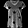
Label: T - shirt / top